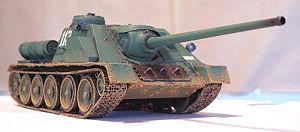
Le SU-100 est un chasseur de chars soviétique, utilisé tout à la fin de la Seconde Guerre mondiale par l'Armée rouge, et jusqu'à une période très récente dans certains pays du Tiers monde.